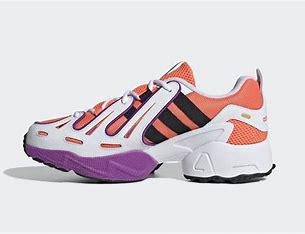
Brand: Adidas
Model: EQT Gazelle